Ian Cross (RAF officer)

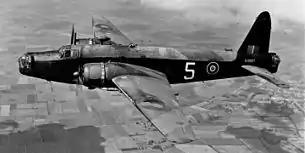
Wellington bomber.

On 12 February 1942 the Royal Air Force mounted a series of large scale operations to attack the three capital warships of the German fleet which had broken out of harbor at Brest known officially as Operation Fuller but better known as the Channel Dash. Amongst the bombers hunting the warships was a Vickers Wellington Mark Ic of No. 103 Squadron RAF flown by Squadron Leader Ian Cross. Unsuited to daylight operations the RAF were using almost everything they had available to try to sink the warships. Cross took off from RAF Elsham Wolds at 1452 hours on that afternoon. His aircraft was hit by light anti-aircraft fire from German Naval units and he had to "ditch" (crash land at sea) 40 miles off Rotterdam where two of his crew of six drowned when they were unable to get to the life boat. Twenty four hours later the four survivors were rescued by German air-sea-rescue.